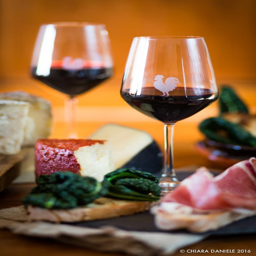
wine style , the first territory of wine